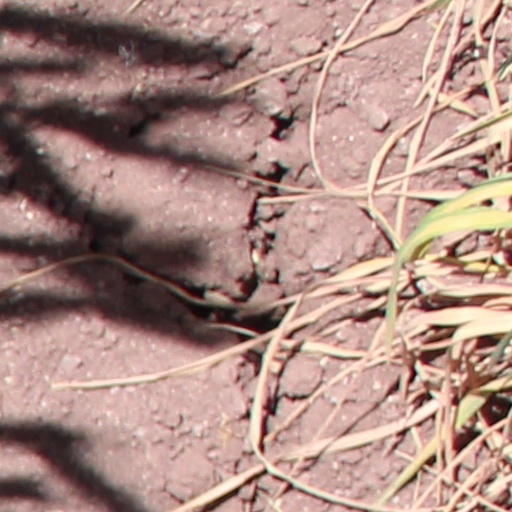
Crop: wheat